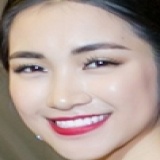
ca sĩ Hòa Minzy